Science and technology of the Han dynasty

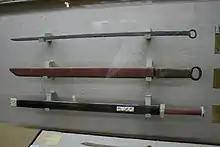
Han dynasty iron sword and replicas

In order to facilitate commerce and communication as well as speed the process of tax collection and movement of military troops, the Han government sponsored the building of new roads, bridges, and . These include repairs and renovation work on the Dujiangyan Irrigation System of Sichuan and Zhengguo Canal of Shaanxi, both of which were built by the previous State of Qin. Accepting the proposal of Ni Kuan, in 111 BCE Emperor Wu commissioned Er to lead the project of creating extensions to the Zhengguo Canal that could irrigate nearby terrain elevated above the main canal. Since a large amount of silt had built up over time at the bottom of the Zhengguo Canal (causing flooding), in 95 BCE another project was initiated to tap irrigation waters from further up the Jing River, requiring the dredging of a new long canal following a contour line above the Zhengguo. The Han state also maintained a system of dikes to protect farmland from seasonal floods.